Answer in natural language. Considering the relative positions, where is rectangular brown desk (highlighted by a red box) with respect to hemnes day bed (highlighted by a blue box)? Choose between the following options: right or left
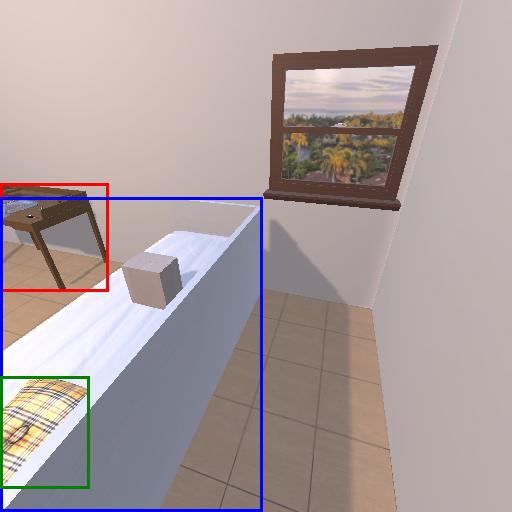
<answer>left</answer>